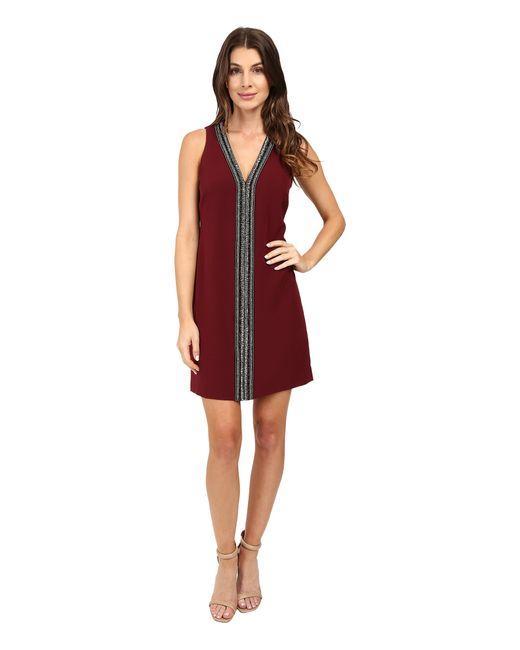
Weinrotes ärmelloses knielanges Midikleid für Damen